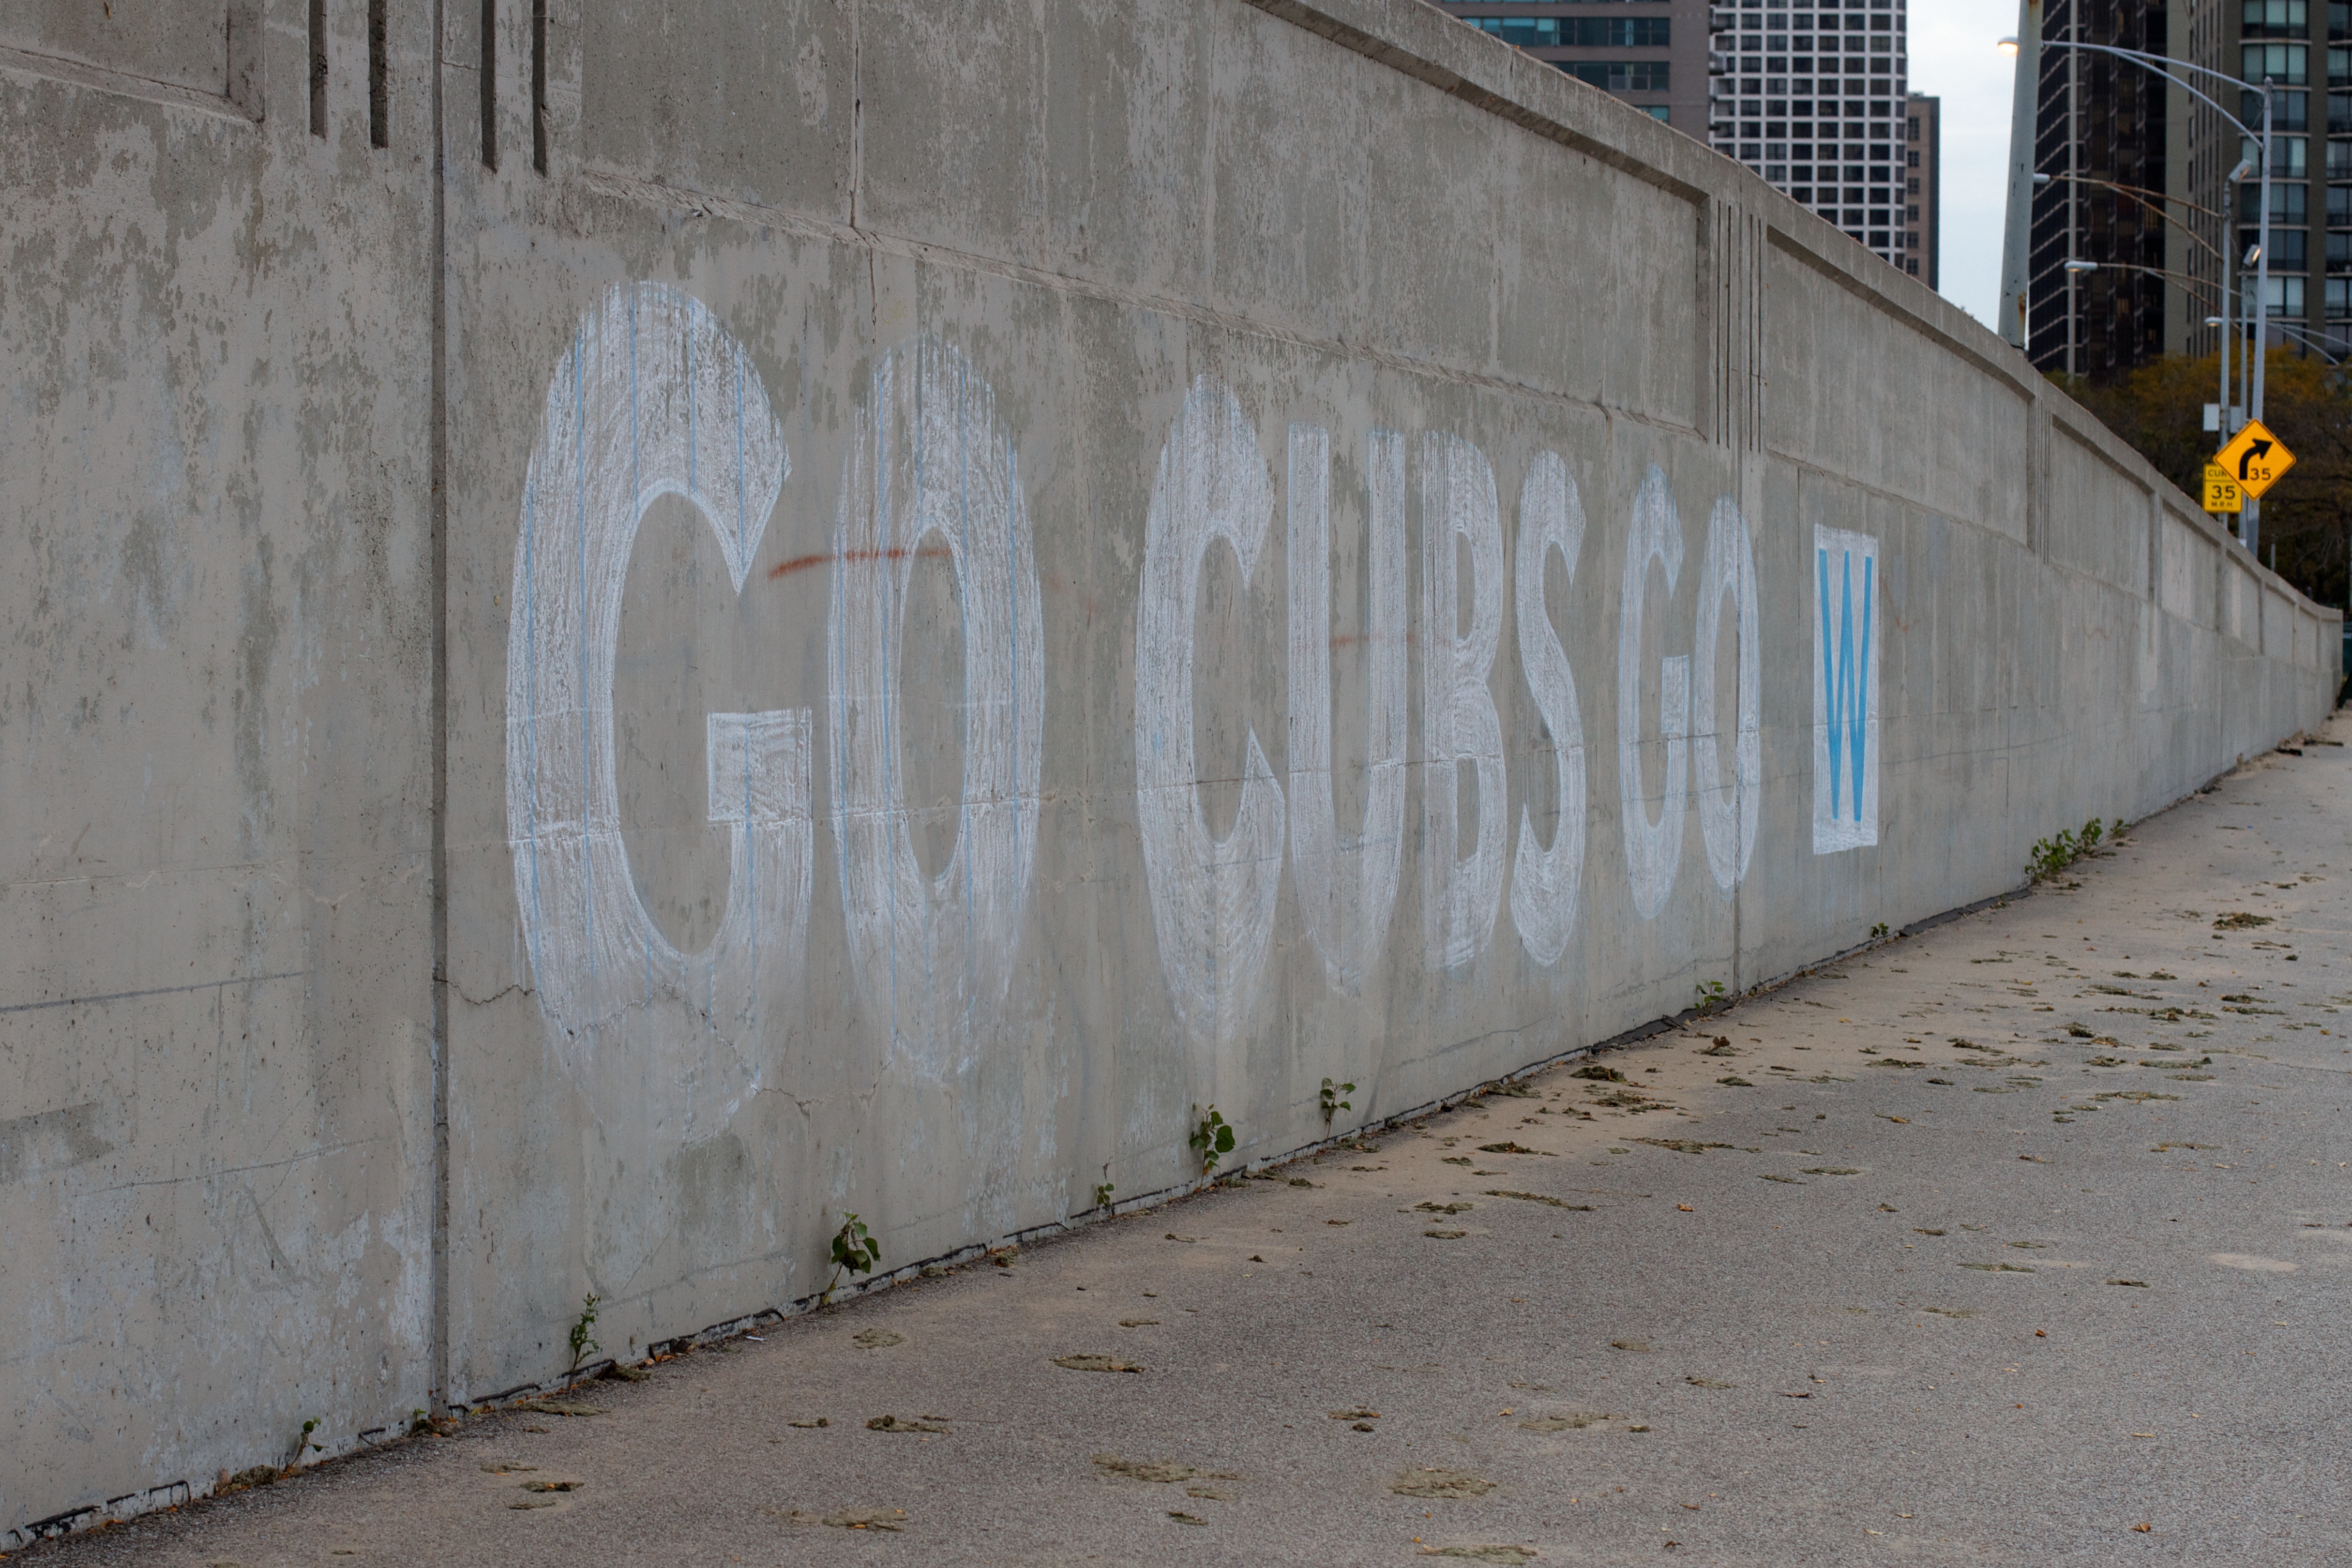
road, street, wall, facade, graffiti, art, urban area